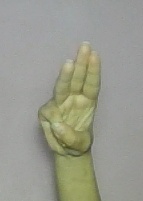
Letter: thaa